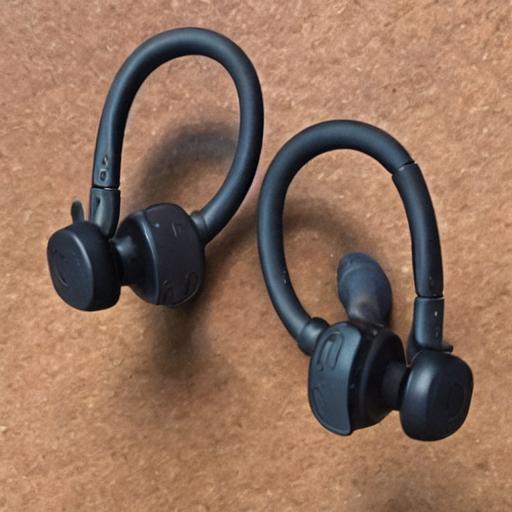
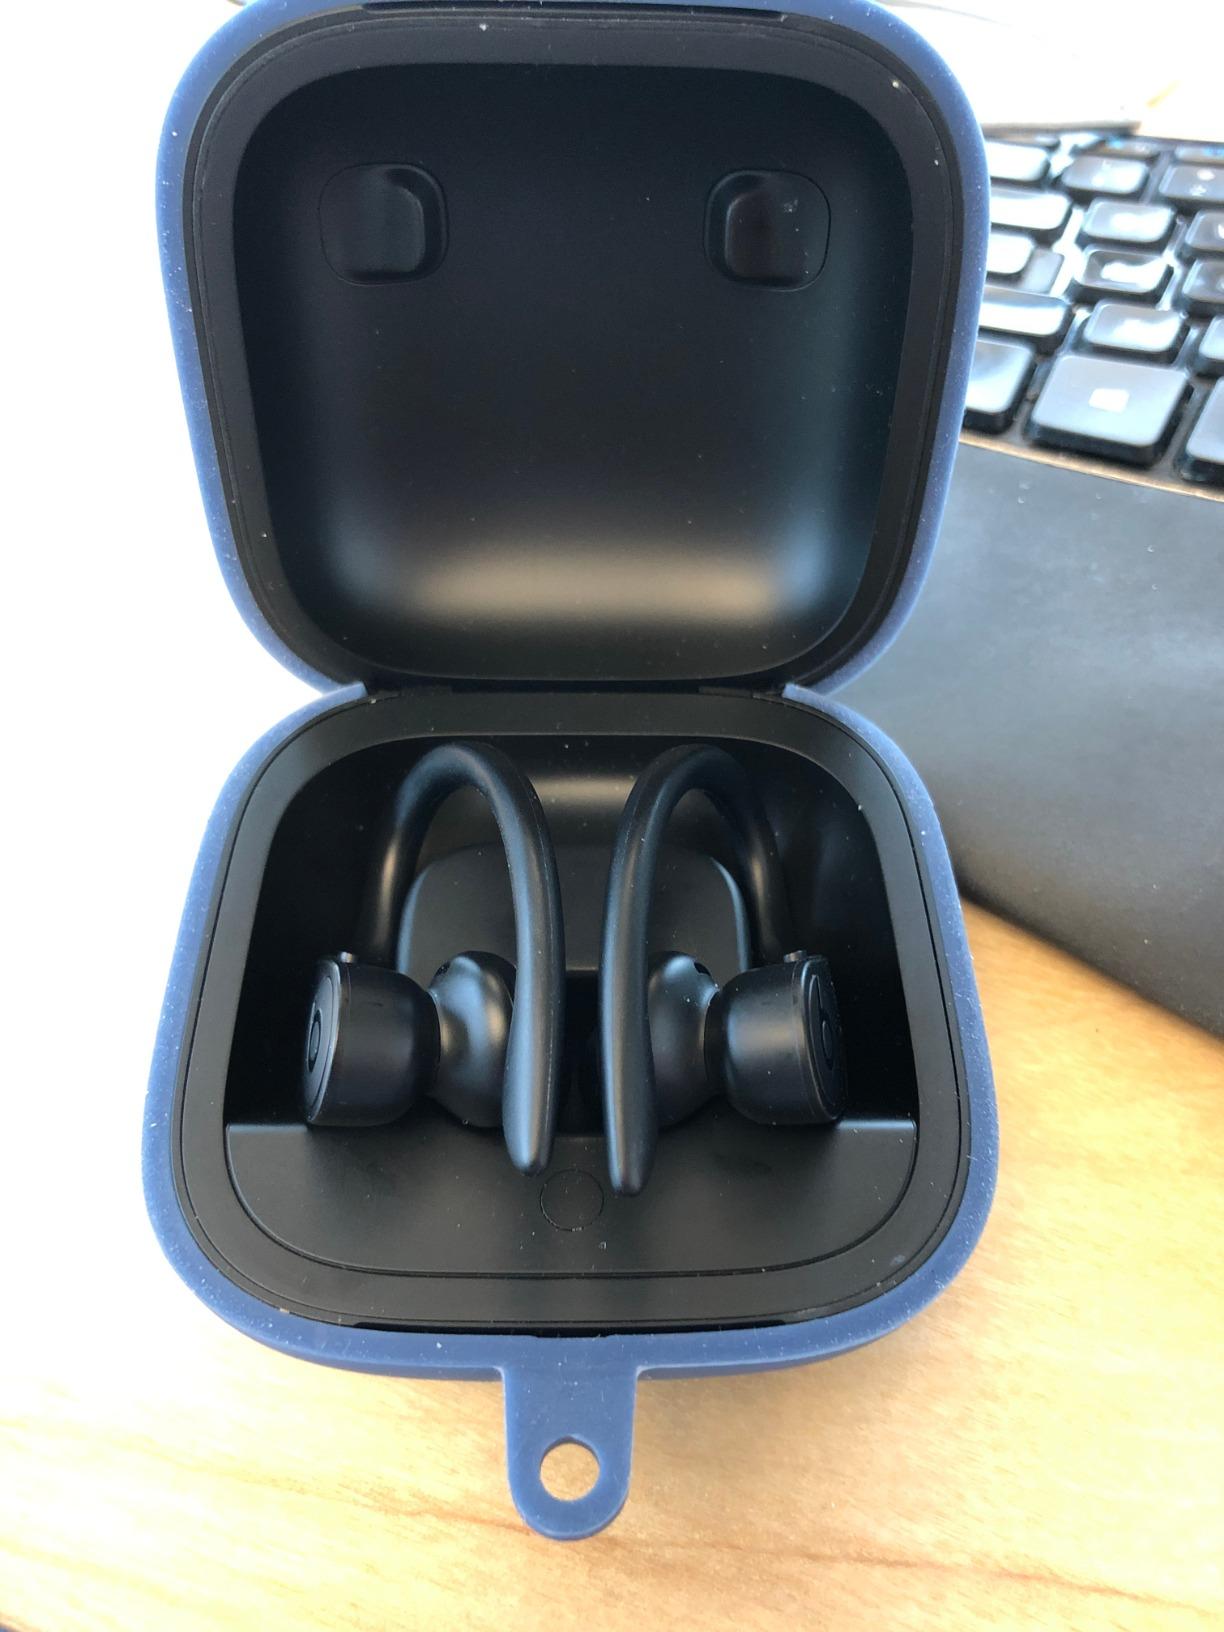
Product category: earbuds
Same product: no